Ruth Ozeki

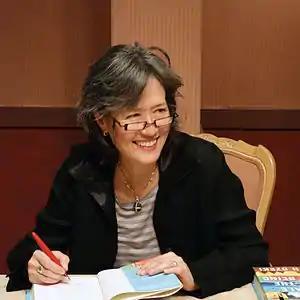
Ozeki signing books at Hotel la Rose in Santa Rosa, March 21, 2013.

Ruth Ozeki (born March 12, 1956) is an American-Canadian author, filmmaker and Zen Buddhist priest. Her books and films, including the novels "My Year of Meats" (1998), "All Over Creation" (2003), "A Tale for the Time Being" (2013), and "The Book of Form and Emptiness" (2021), seek to integrate personal narrative and social issues, and deal with themes relating to science, technology, environmental politics, race, religion, war and global popular culture. Her novels have been translated into more than thirty languages. She teaches creative writing at Smith College, where she is the Grace Jarcho Ross 1933 Professor of Humanities in the Department of English Language and Literature.